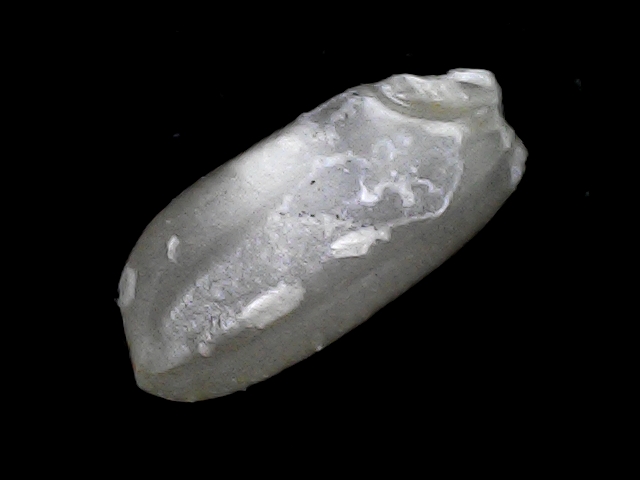
Rice variety: BD33